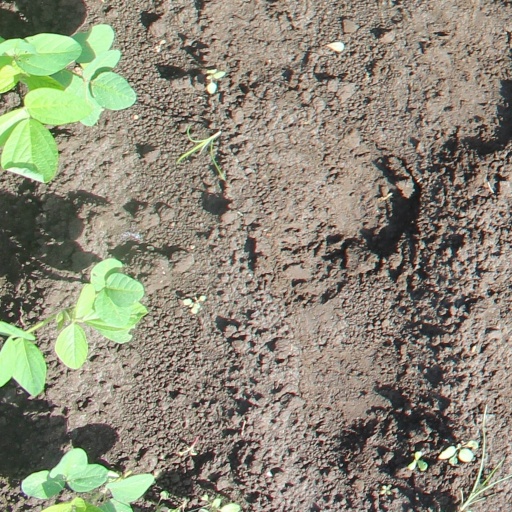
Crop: soybean